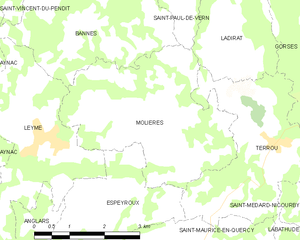
Molières est une commune française située dans le département du Lot, en région Occitanie.